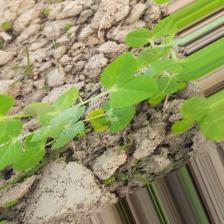
Label: Powdery Mildew